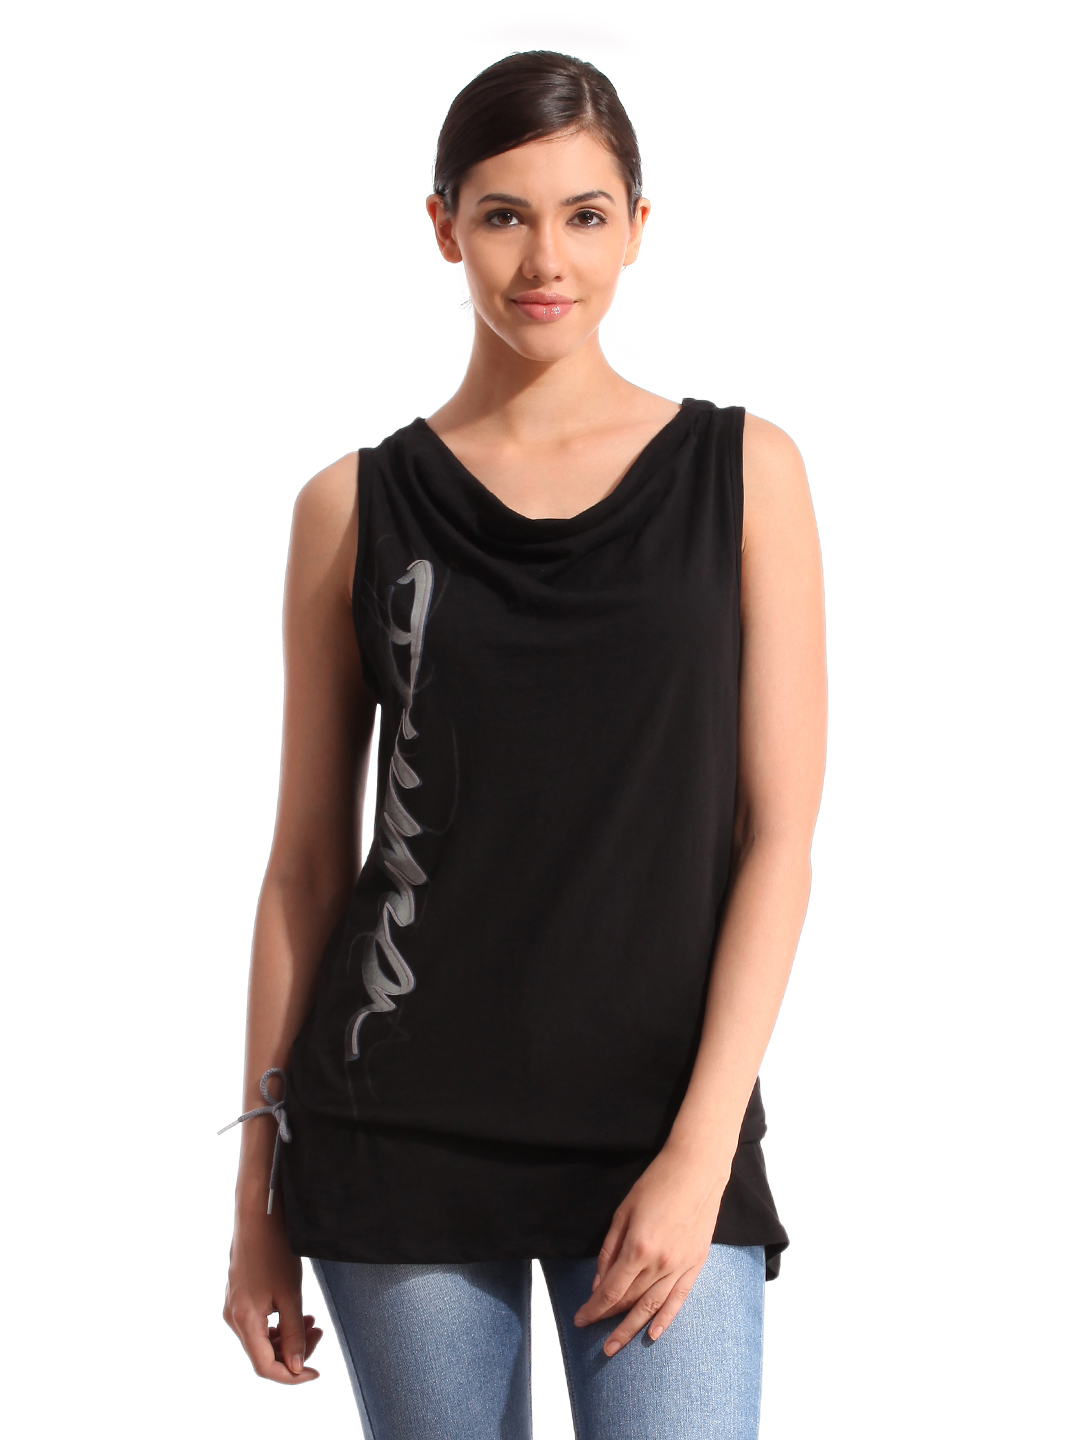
Puma Women Script Black Top
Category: Apparel / Topwear / Tops
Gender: Women
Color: Black
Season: Summer 2012
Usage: Casual